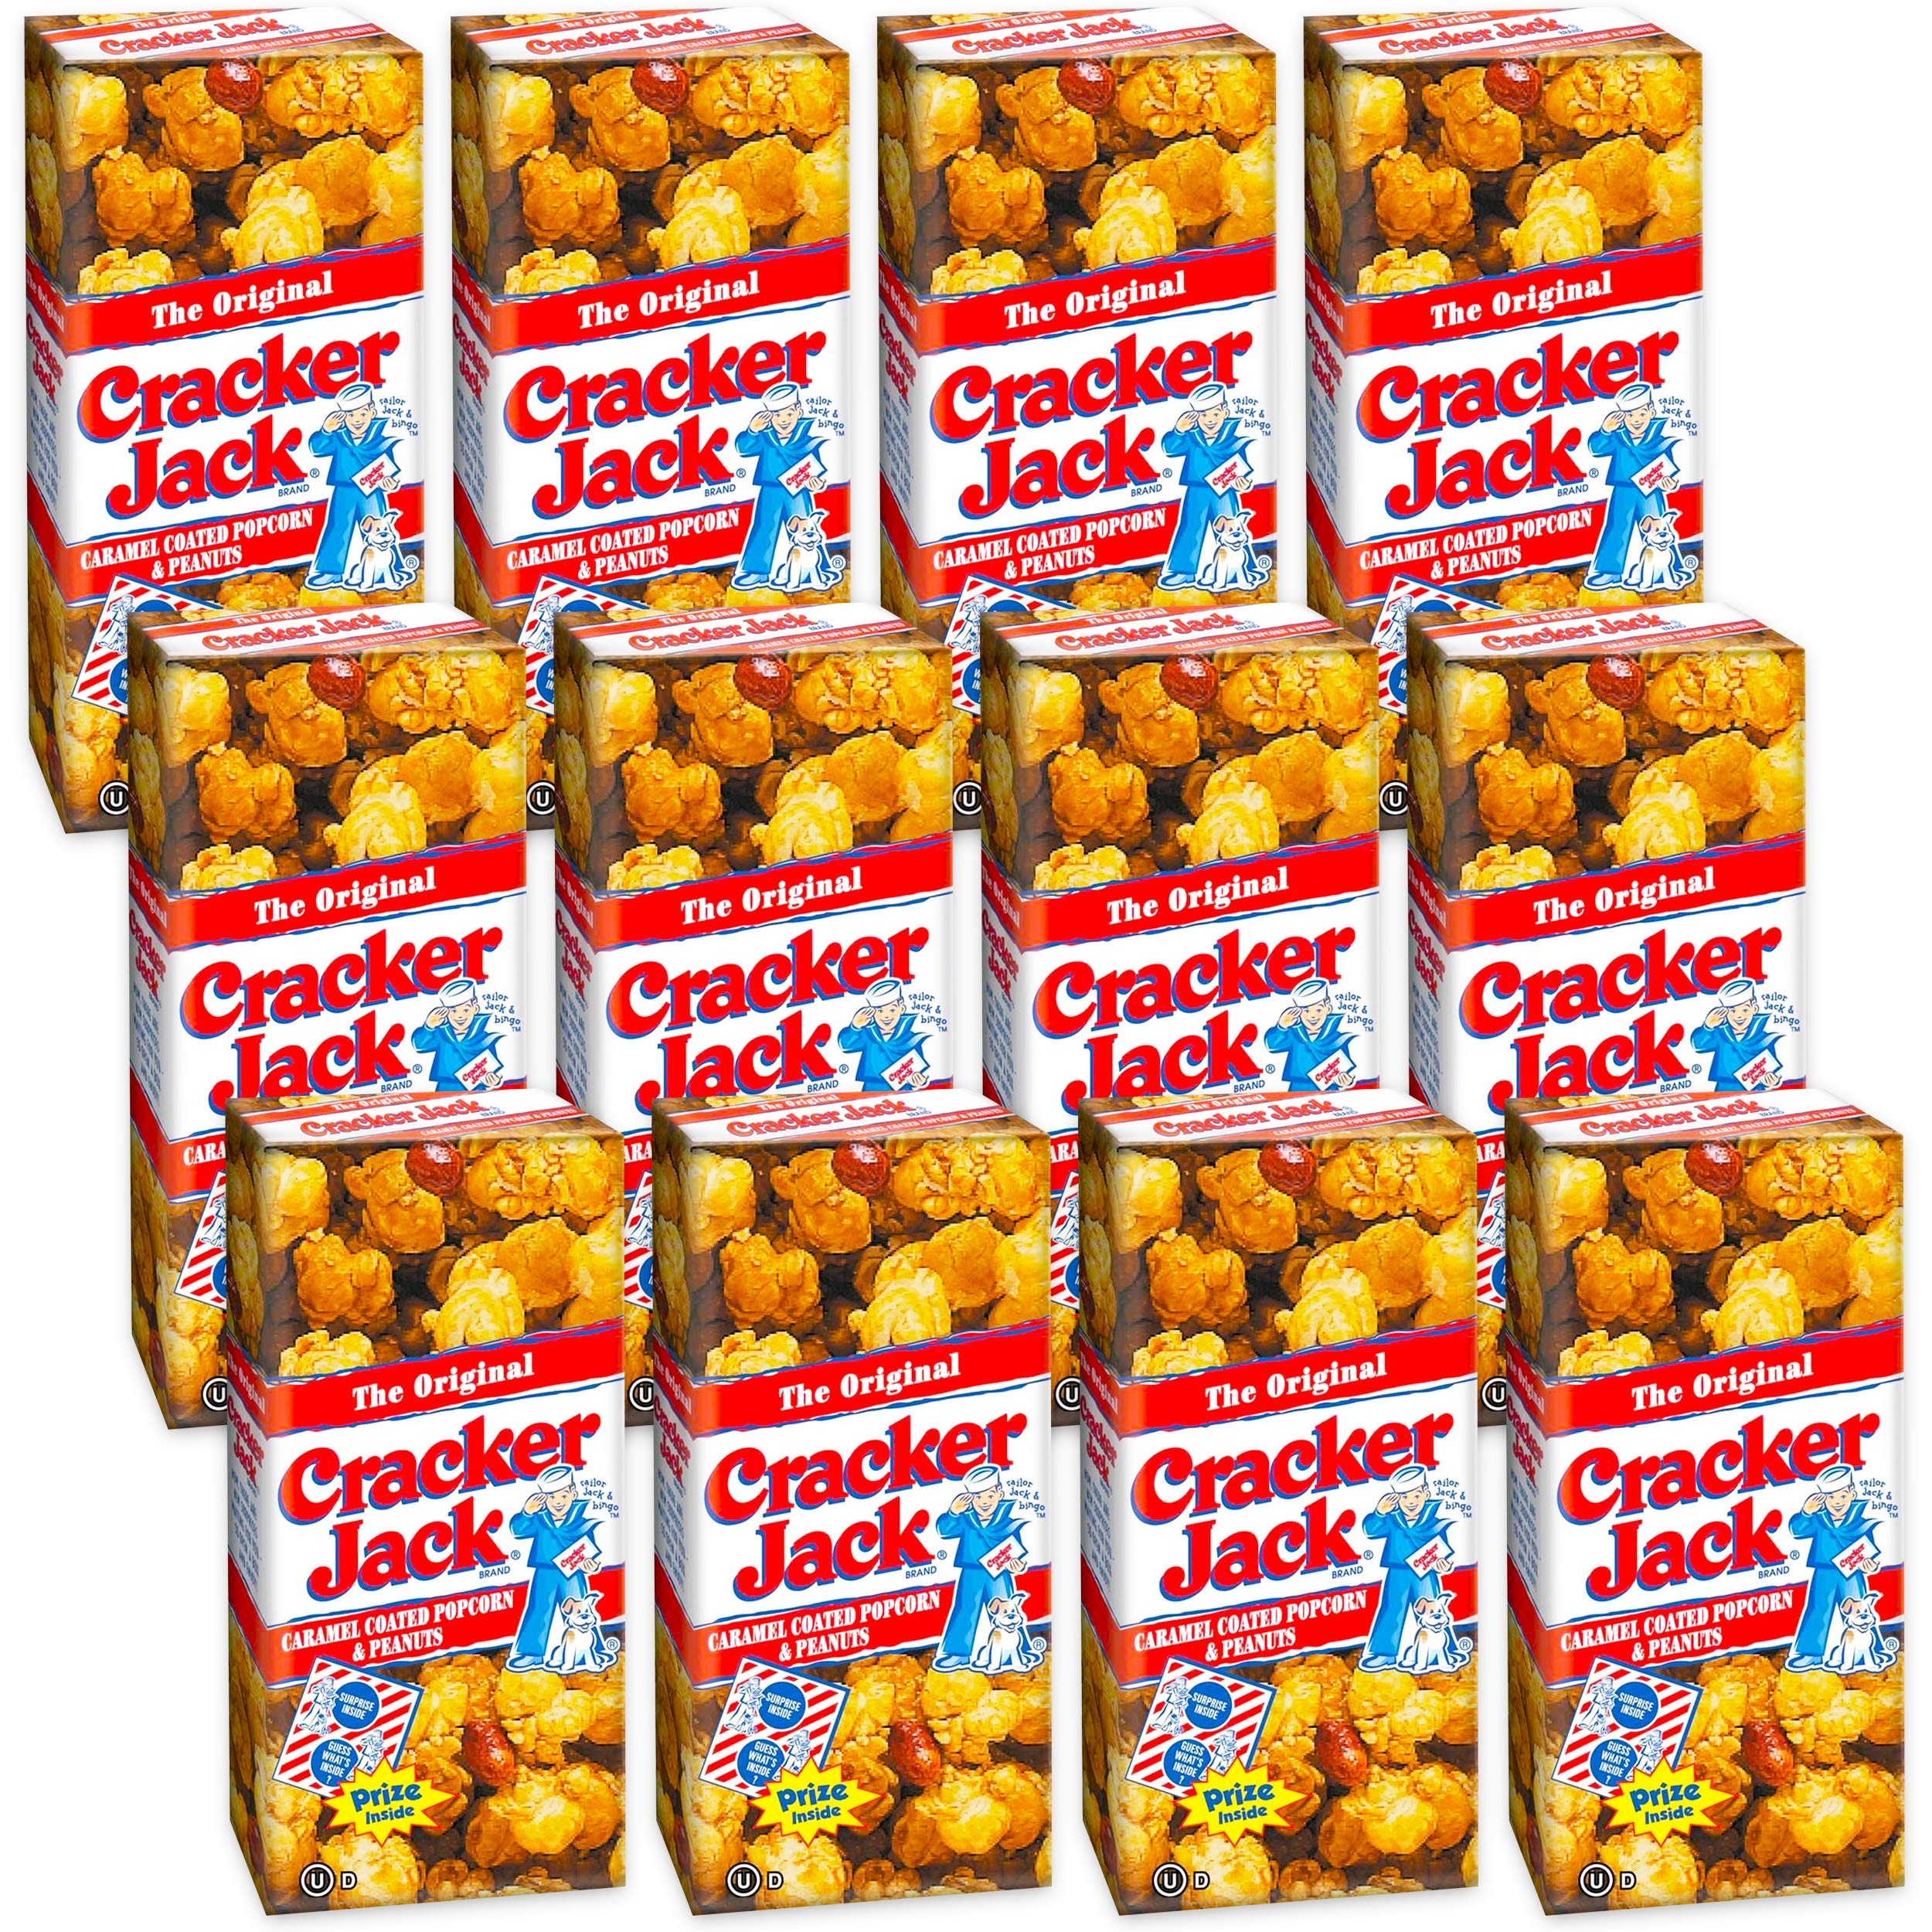
Item Name: Cracker Jack, Triple Original, 3 Ounce
Value: 12.0
Unit: Ounce

Price: 7.18